Ambonville

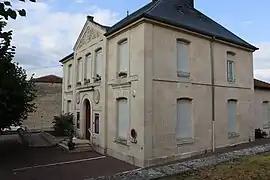
The town hall in Ambonville

Ambonville is a commune in the Haute-Marne department in the Grand Est region in northeastern France.